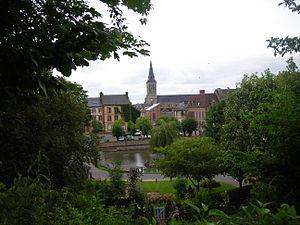
Vue du centre de Moulins-la-Marche depuis la Motte féodale (Orne, France).
Moulins-la-Marche est une commune française, située dans le département de l'Orne en région Normandie, peuplée de 732 habitants.